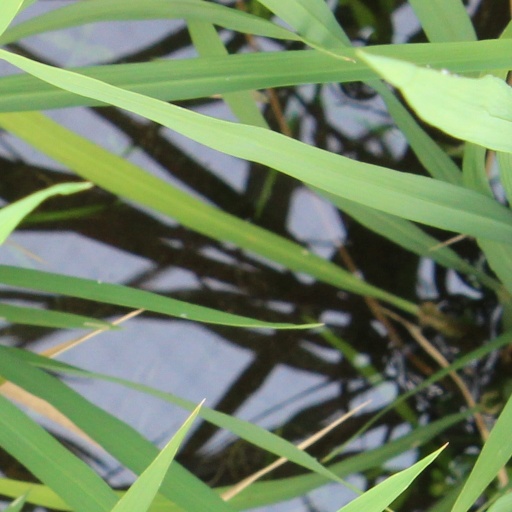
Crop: rice